Geography of Kazakhstan

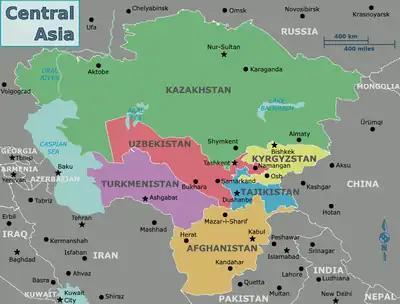
With land area of 2.6 million km, Kazakhstan is the largest country in Central Asia and the ninth largest in the world

More than three-quarters (75%) of the country, including the entire west and most of the south, is either semidesert (33.2 percent) or desert (44 percent).